Church of Saint Mary of the Mongols

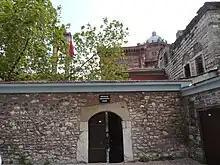
Entry to the church compound. The sign, in Turkish only, describes the church as "Meryem Ana Rum Ortodoks Kilisesi". The same name is mentioned by the Patriarchate as well. The Phanar Greek Orthodox College can be seen in the background.

The complex lies behind a high wall, and it is usually not open to the public. Although it has always remained in Greek hands, the building has been modified much more heavily than those converted into mosques. It has, or originally had, a tetraconch plan with a central dome enclosed by a tower, which renders it a unicum in the Byzantine architecture of Constantinople and, on a much smaller scale surprisingly anticipates those of many great Ottoman mosques.